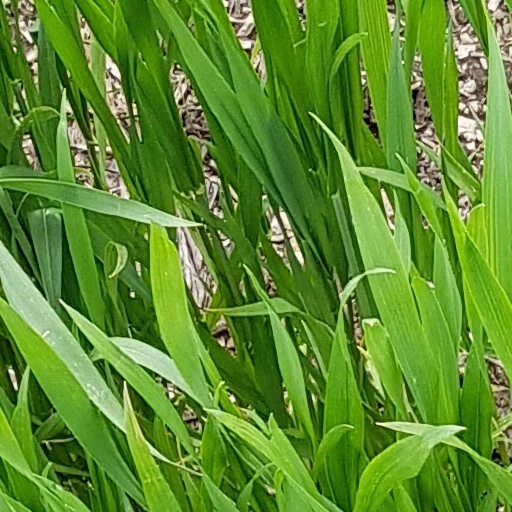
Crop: wheat